Barksdale Air Force Base

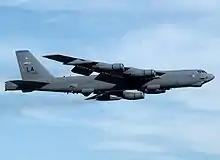
Boeing B-52H-160-BW of the 20th Bomb Squadron

The 4238th Strategic Wing was phased out on 1 April 1963. The 2nd Bombardment Wing, Heavy was reassigned without equipment or personnel to Barksdale from Hunter AFB, Georgia. taking over the B-52 and KC-135 mission from the 4238th Strategic Wing. The aircraft and crews remained at the base, but the wing (and its bomb squadron) were given new designations, the 20th Bombardment Squadron and 913th Air Refueling Squadron.